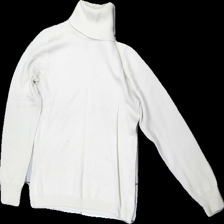
View: front
Type: Top
Category: Ladies
Brand: Not in the list
Brand text on label: K.A. Collection
Colors: White
Material: 65% Acryl 35% Wool
Cut: Tight, Turtle neck
Size: S
Season: Winter
Price range: <50
Recommended usage: Export
Description: knitted top with poloneck